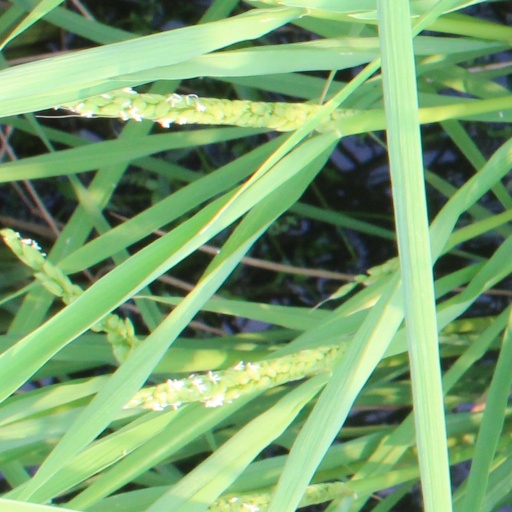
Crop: rice